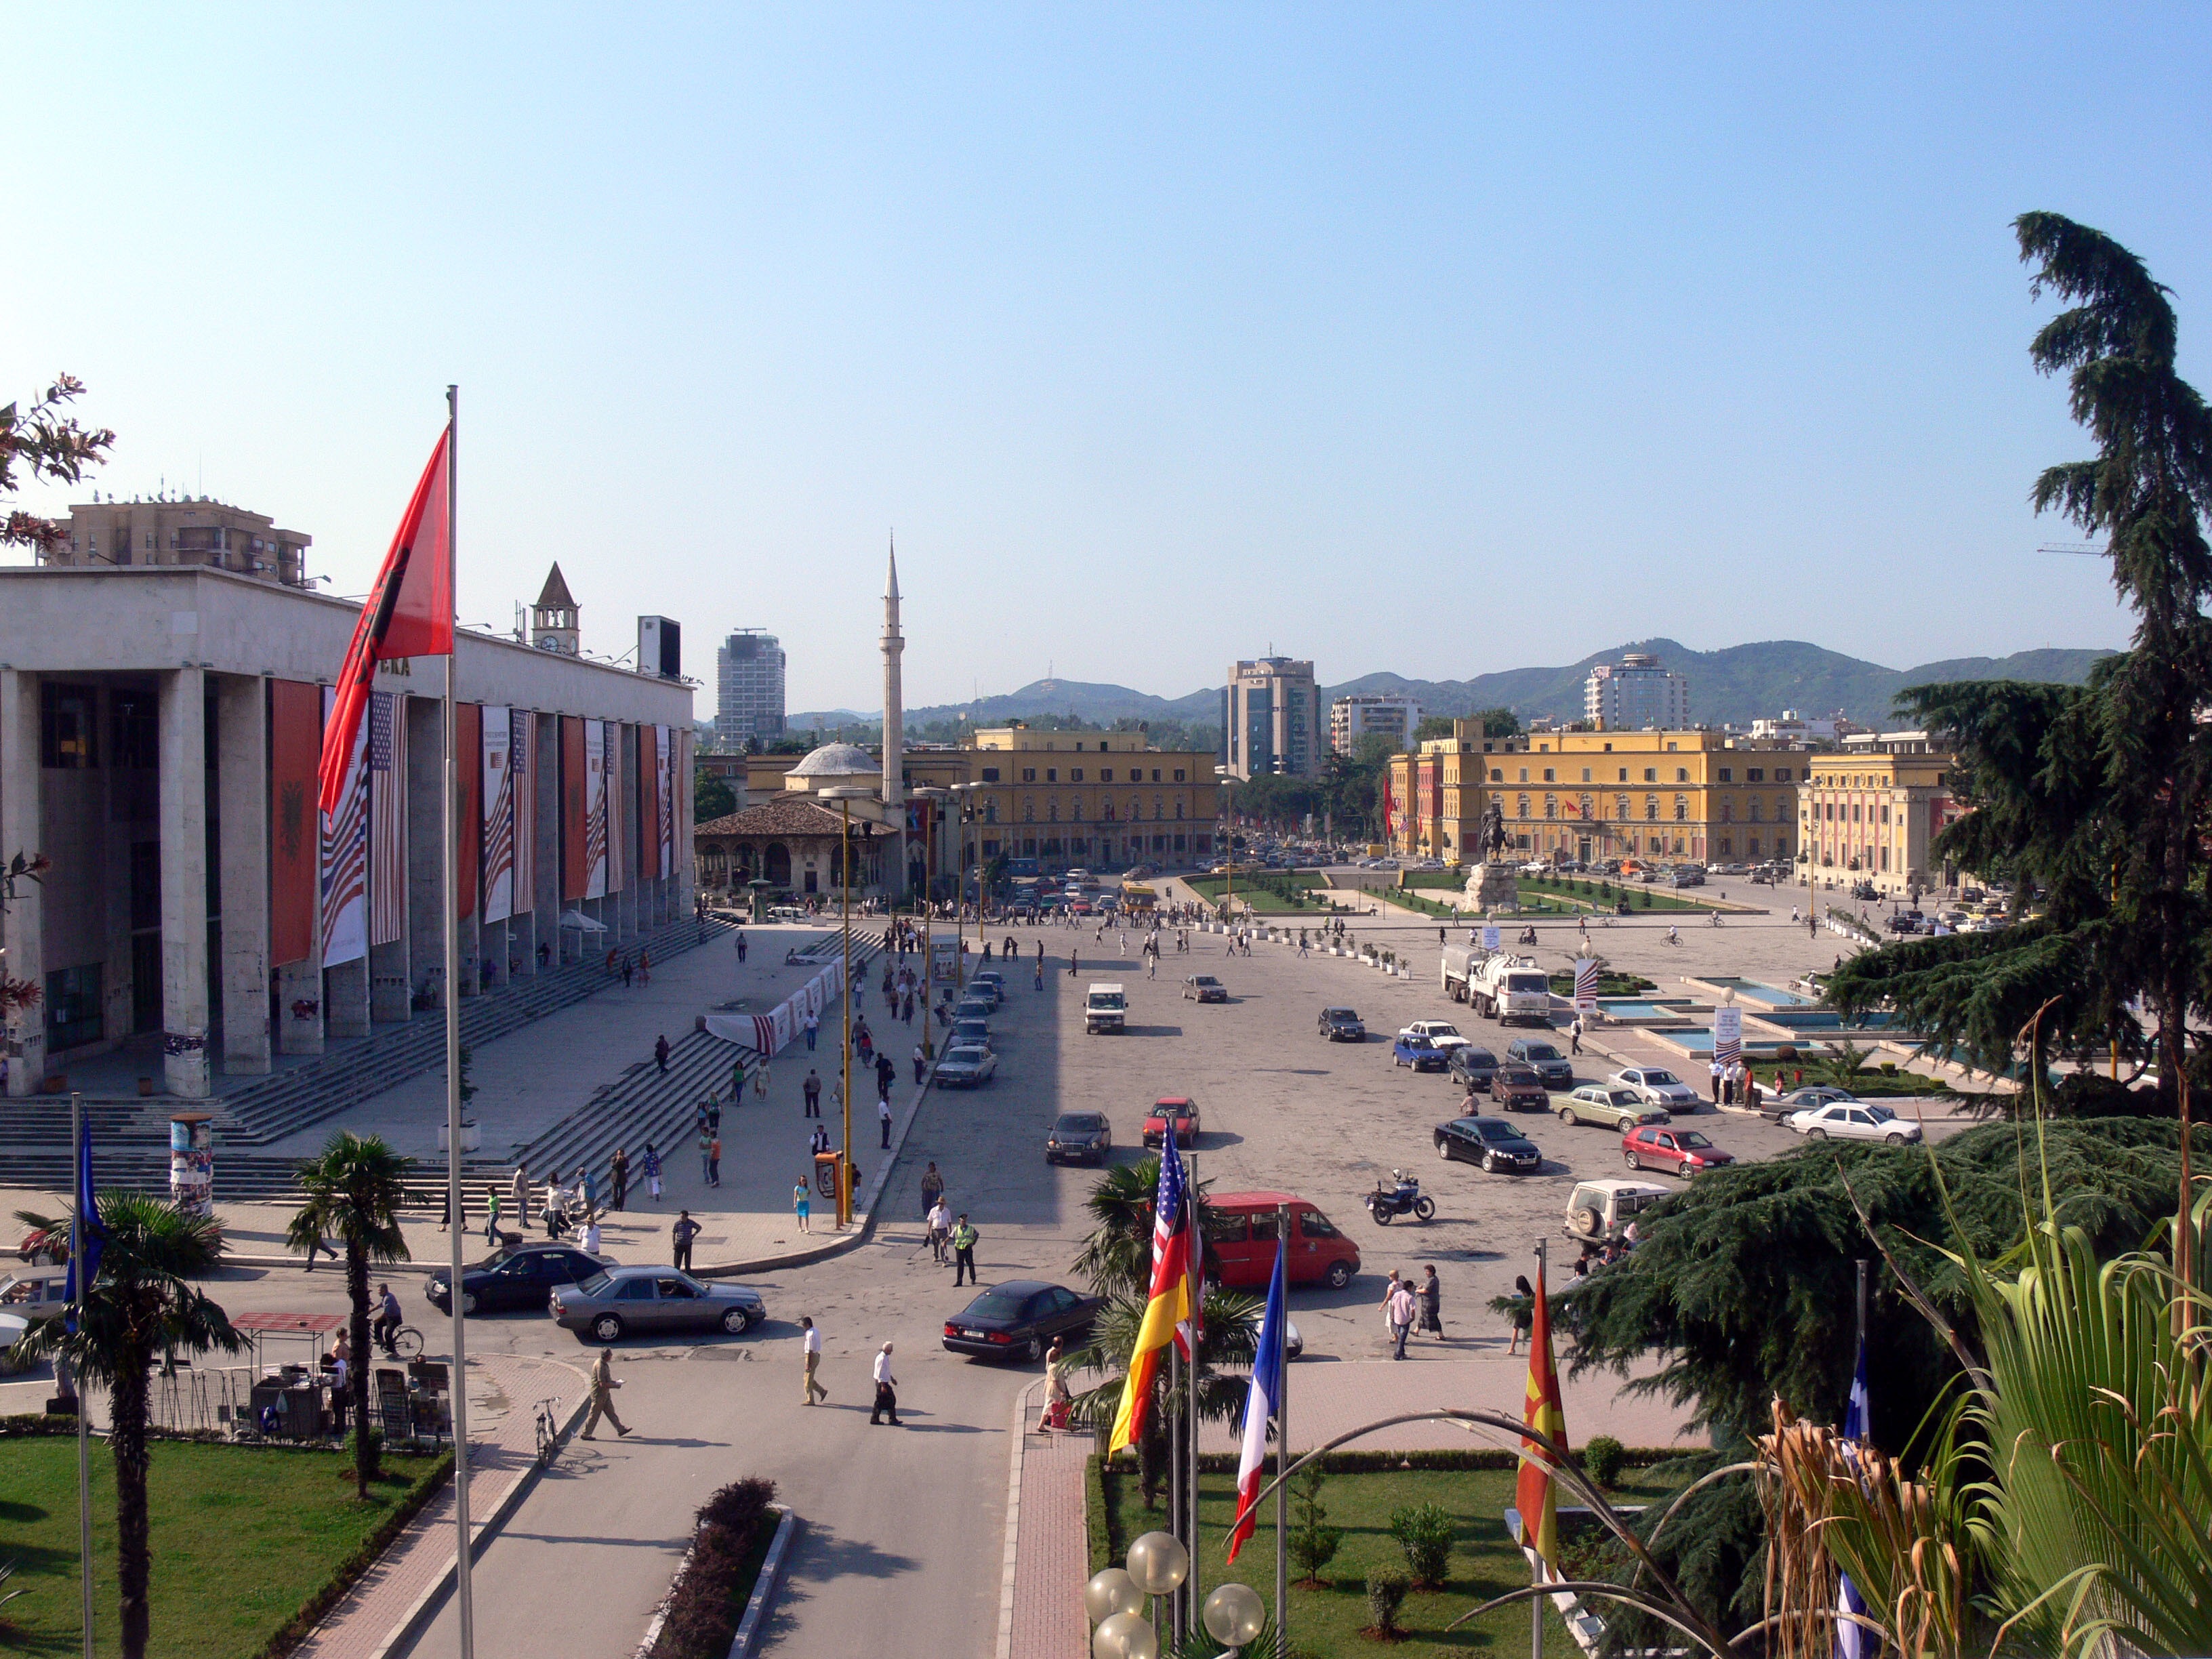
town, city, cityscape, downtown, transport, suburb, plaza, waterway, town square, neighbourhood, urban area, residential area, human settlement